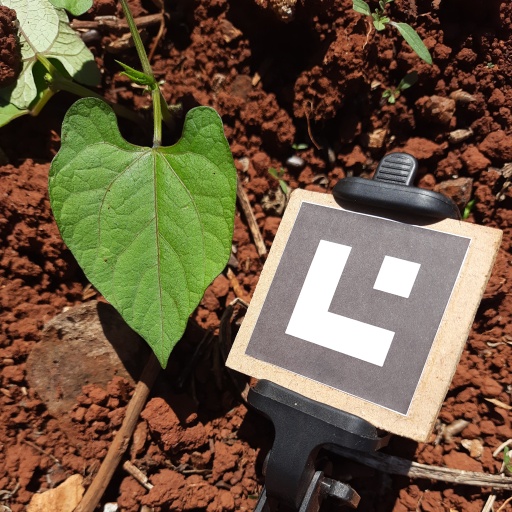
Observations: flat surface, no eating holes, under sunlight